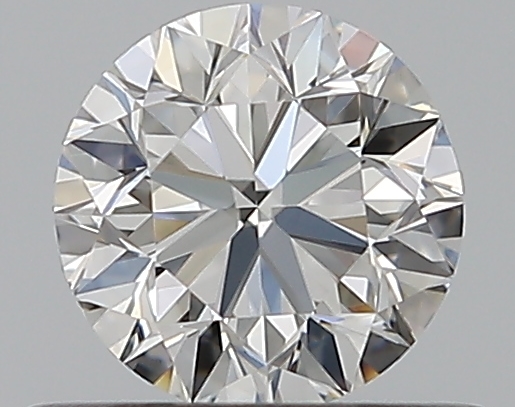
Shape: round
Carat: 0.5
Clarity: VS1
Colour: G
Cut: VG
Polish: EX
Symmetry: VG
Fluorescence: N
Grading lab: GIA
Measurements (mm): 4.9 x 4.95 x 3.19